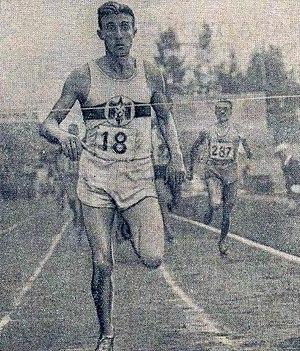
L'Allemand Rudolf Harbig vainqueur du 800 mètres devant le français Jacques Lévèque (à D.), aux championnats d'Europe de 1938 à Colombes.
Rudolf Harbig, né le 8 novembre 1913 à Dresde et mort le 5 mars 1944 à Olchowez, était un athlète allemand, pratiquant le demi-fond dont la spécialité était le 800 mètres. Le 15 juillet 1939, il améliore le record de monde de la distance de 2 secondes 80 centièmes à l'Arena de 500 mètres de Milan lors d'un match Italie-Allemagne, record qui tiendra 16 ans. Il détiendra aussi les records du monde du 400 mètres en 46 s et du 1 000 mètres en 2 min 21 s 5.
Jacques Lévèque, est un athlète français spécialiste du 800 mètres.